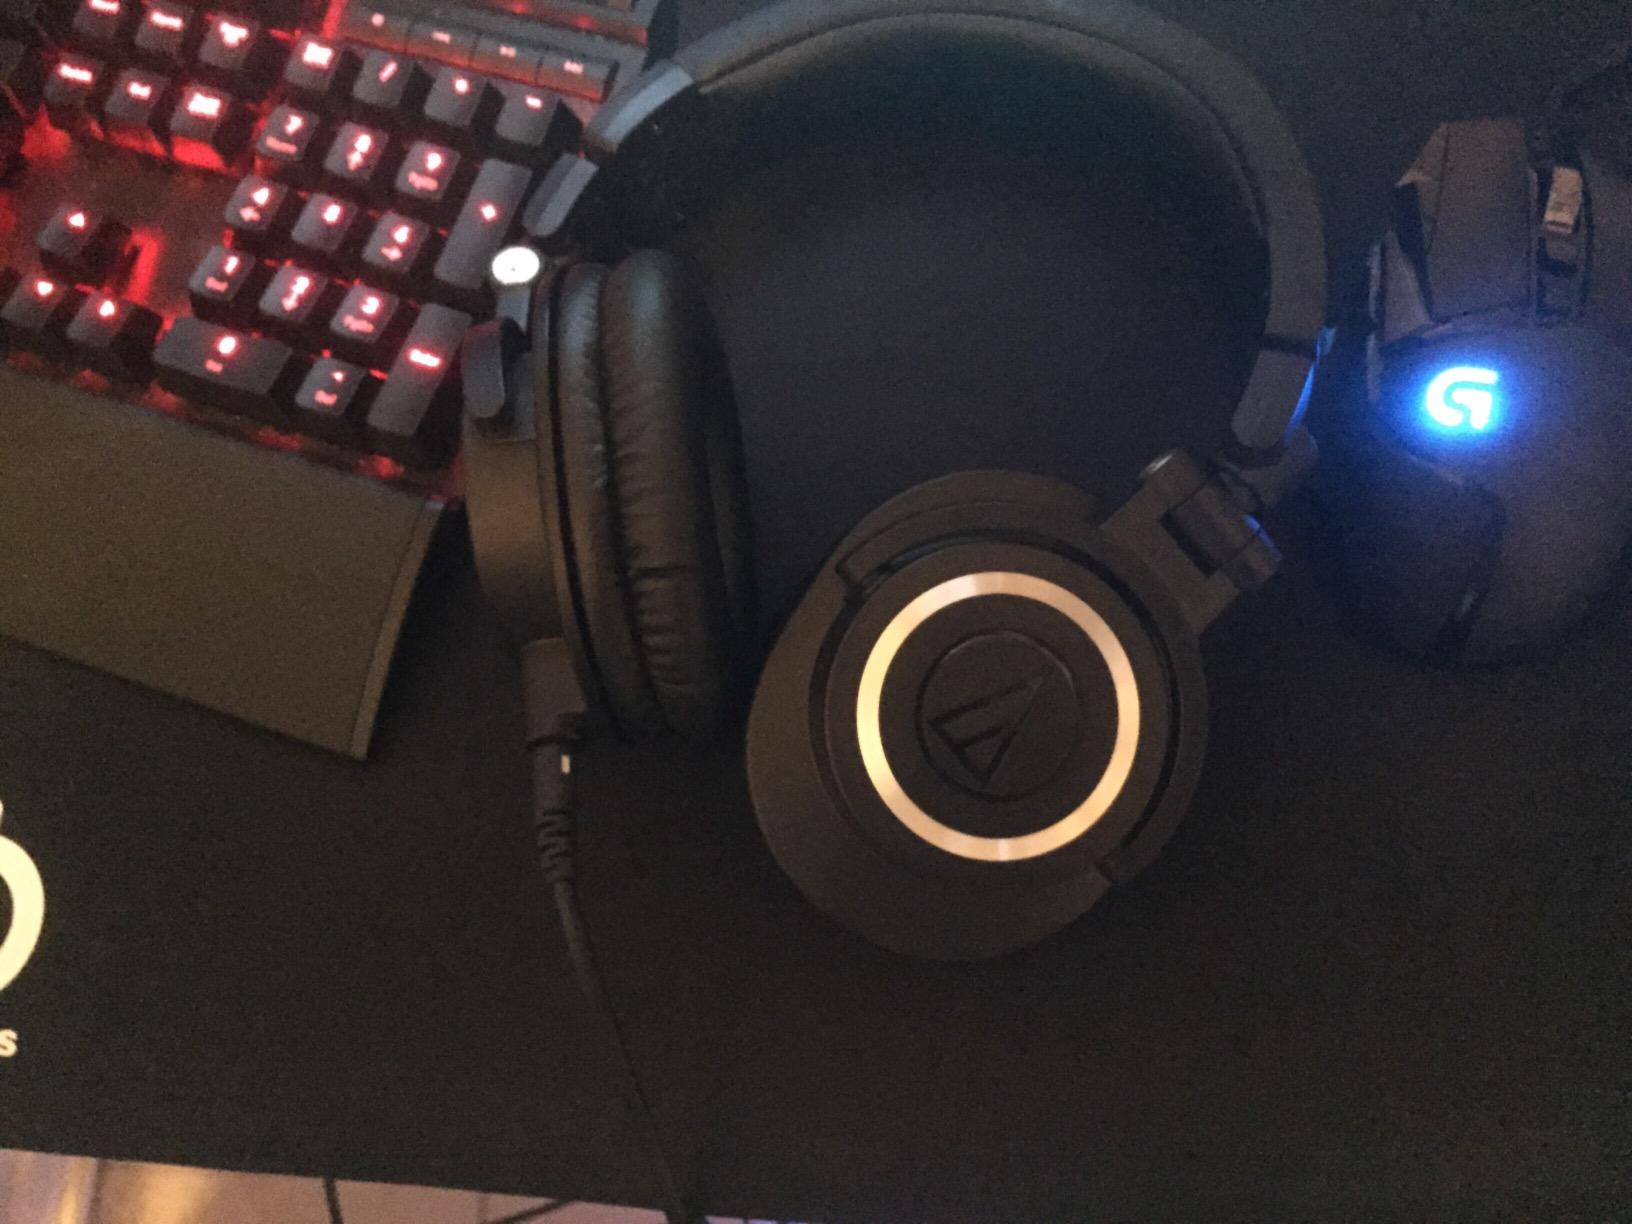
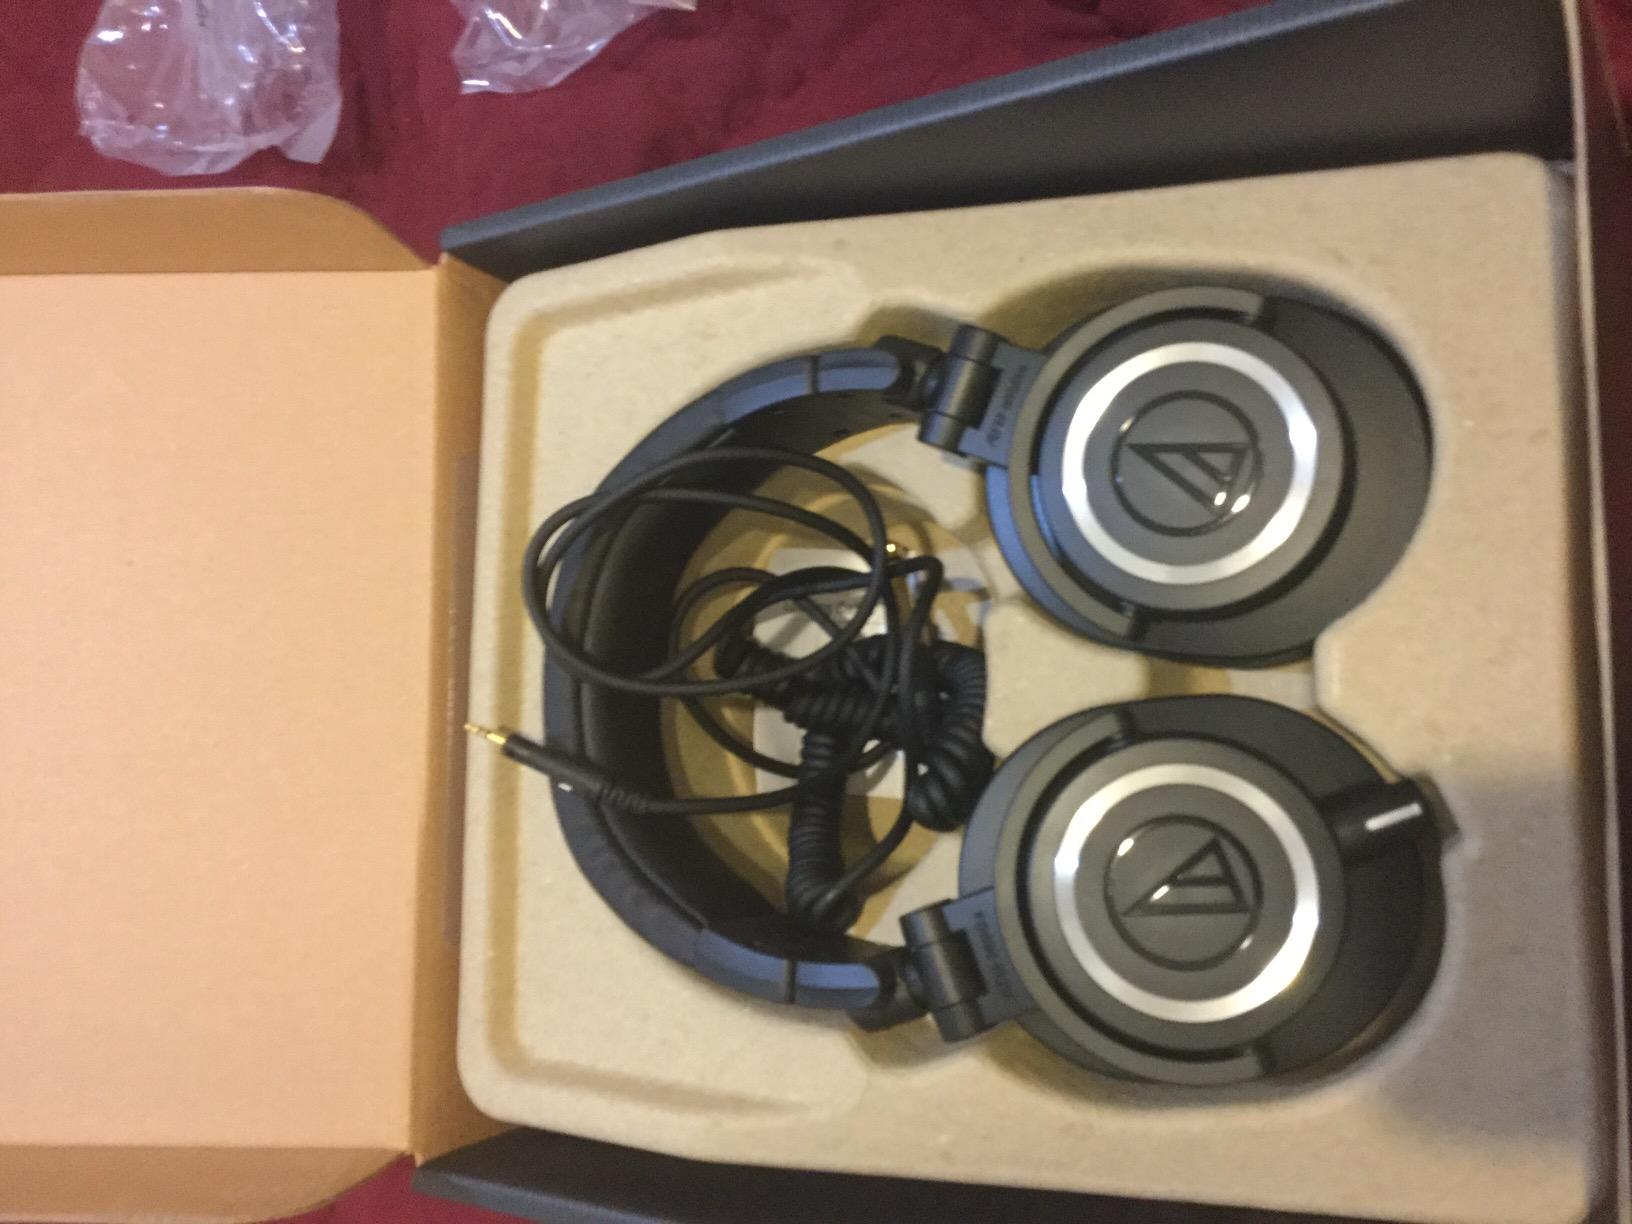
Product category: headphones
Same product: yes